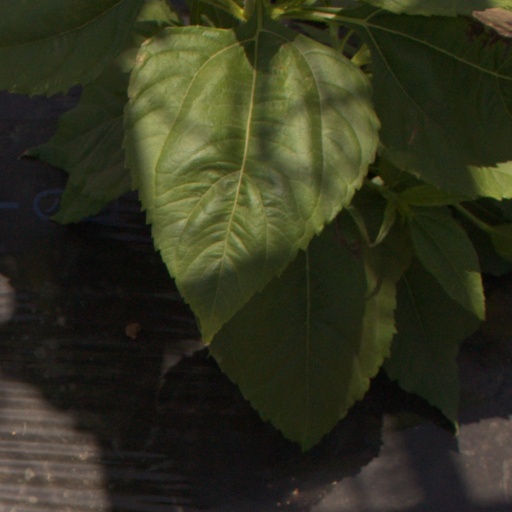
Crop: Jerusalem artichoke